Vertical dimension of occlusion

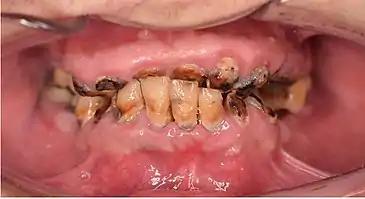
Loss of vertical dimension due to tooth decay and loss.

In terms of esthetics, an appropriately measured VDO will appear to a layman's eye as an ordinary configuration of the patient's nose, lips and chin. An excessive VDO will appear as though the patient has something stuffed into their mouth, and the patient may not even be able to close their lips. A telltale indication of an excessive VDO is a patient straining to close their lips around the wax rims during VDO determination. Conversely, a deficient VDO will appear as though the patient's mouth has collapsed, and the chin appears too close to the nose; in essence, the patient would be over-closing their mouth because there would not be enough wax on the wax rims to maintain the proper vertical dimension of occlusion.